Liberation of France

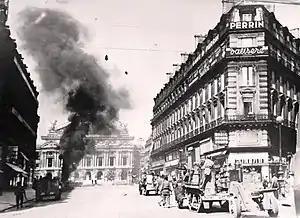
Armored vehicles of the 2nd Armored Division fighting at the , a German tank in flames (Aug 25)

Except for a brief period, Corsica had been under the control of France since the Treaty of Versailles (1768). In World War II, Corsica was occupied by the Kingdom of Italy from November 1942, through September 1943. Italy initially occupied the island (as well as parts of France) as part of Nazi Germany's Case Anton on 11 November 1942. At its peak, Italy had 85,000 troops on the island. There was some native support among Corsican irredentists for the occupation. Benito Mussolini postponed the annexation of Corsica by Italy until after an assumed Axis victory in World War II, mainly because of German opposition to the irredentist claims.